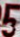
Number: 5